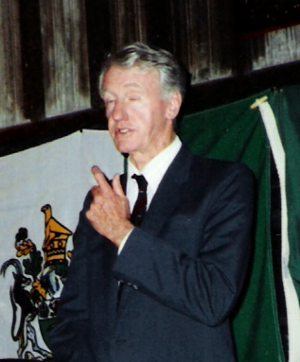
Ian Smith est un homme d'État anglo-rhodésien puis zimbabwéen, député, membre notable du Front rhodésien et Premier ministre de Rhodésie du 13 avril 1964 au 1ᵉʳ juin 1979. Premier Rhodésien d'origine à cette fonction, il dirigea le gouvernement principalement blanc qui proclama unilatéralement l'indépendance du pays vis-à-vis du Royaume-Uni en 1965. Durant les quatorze années d'isolement diplomatique qui suivirent, il supervisa les actions des forces de sécurité qui combattaient les guérillas nationalistes noires soutenues par l'Union soviétique. Il abandonna le pouvoir en 1979 après la signature d'un accord de paix et resta le chef de l'opposition parlementaire jusqu'en 1987.
Ian Smith est un homme d'État anglo-rhodésien puis zimbabwéen, député, membre notable du Front rhodésien et Premier ministre de Rhodésie du 13 avril 1964 au 1ᵉʳ juin 1979. Premier Rhodésien d'origine à cette fonction, il dirigea le gouvernement principalement blanc qui proclama unilatéralement l'indépendance du pays vis-à-vis du Royaume-Uni en 1965. Durant les quatorze années d'isolement diplomatique qui suivirent, il supervisa les actions des forces de sécurité qui combattaient les guérillas nationalistes noires soutenues par l'Union soviétique. Il abandonna le pouvoir en 1979 après la signature d'un accord de paix et resta le chef de l'opposition parlementaire jusqu'en 1987.